Question: Please indicate a possible affordance area of the hold_book that can be used for holding
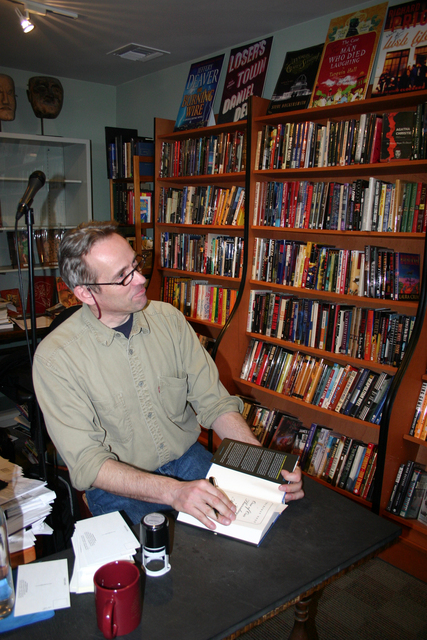
Answer: [179.114, 436.491, 295.605, 550.175]